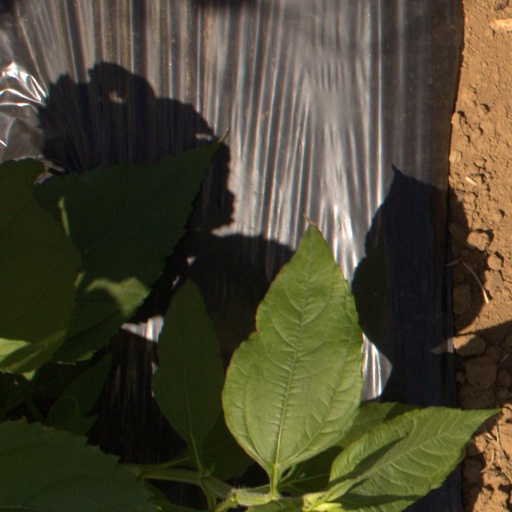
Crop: Jerusalem artichoke